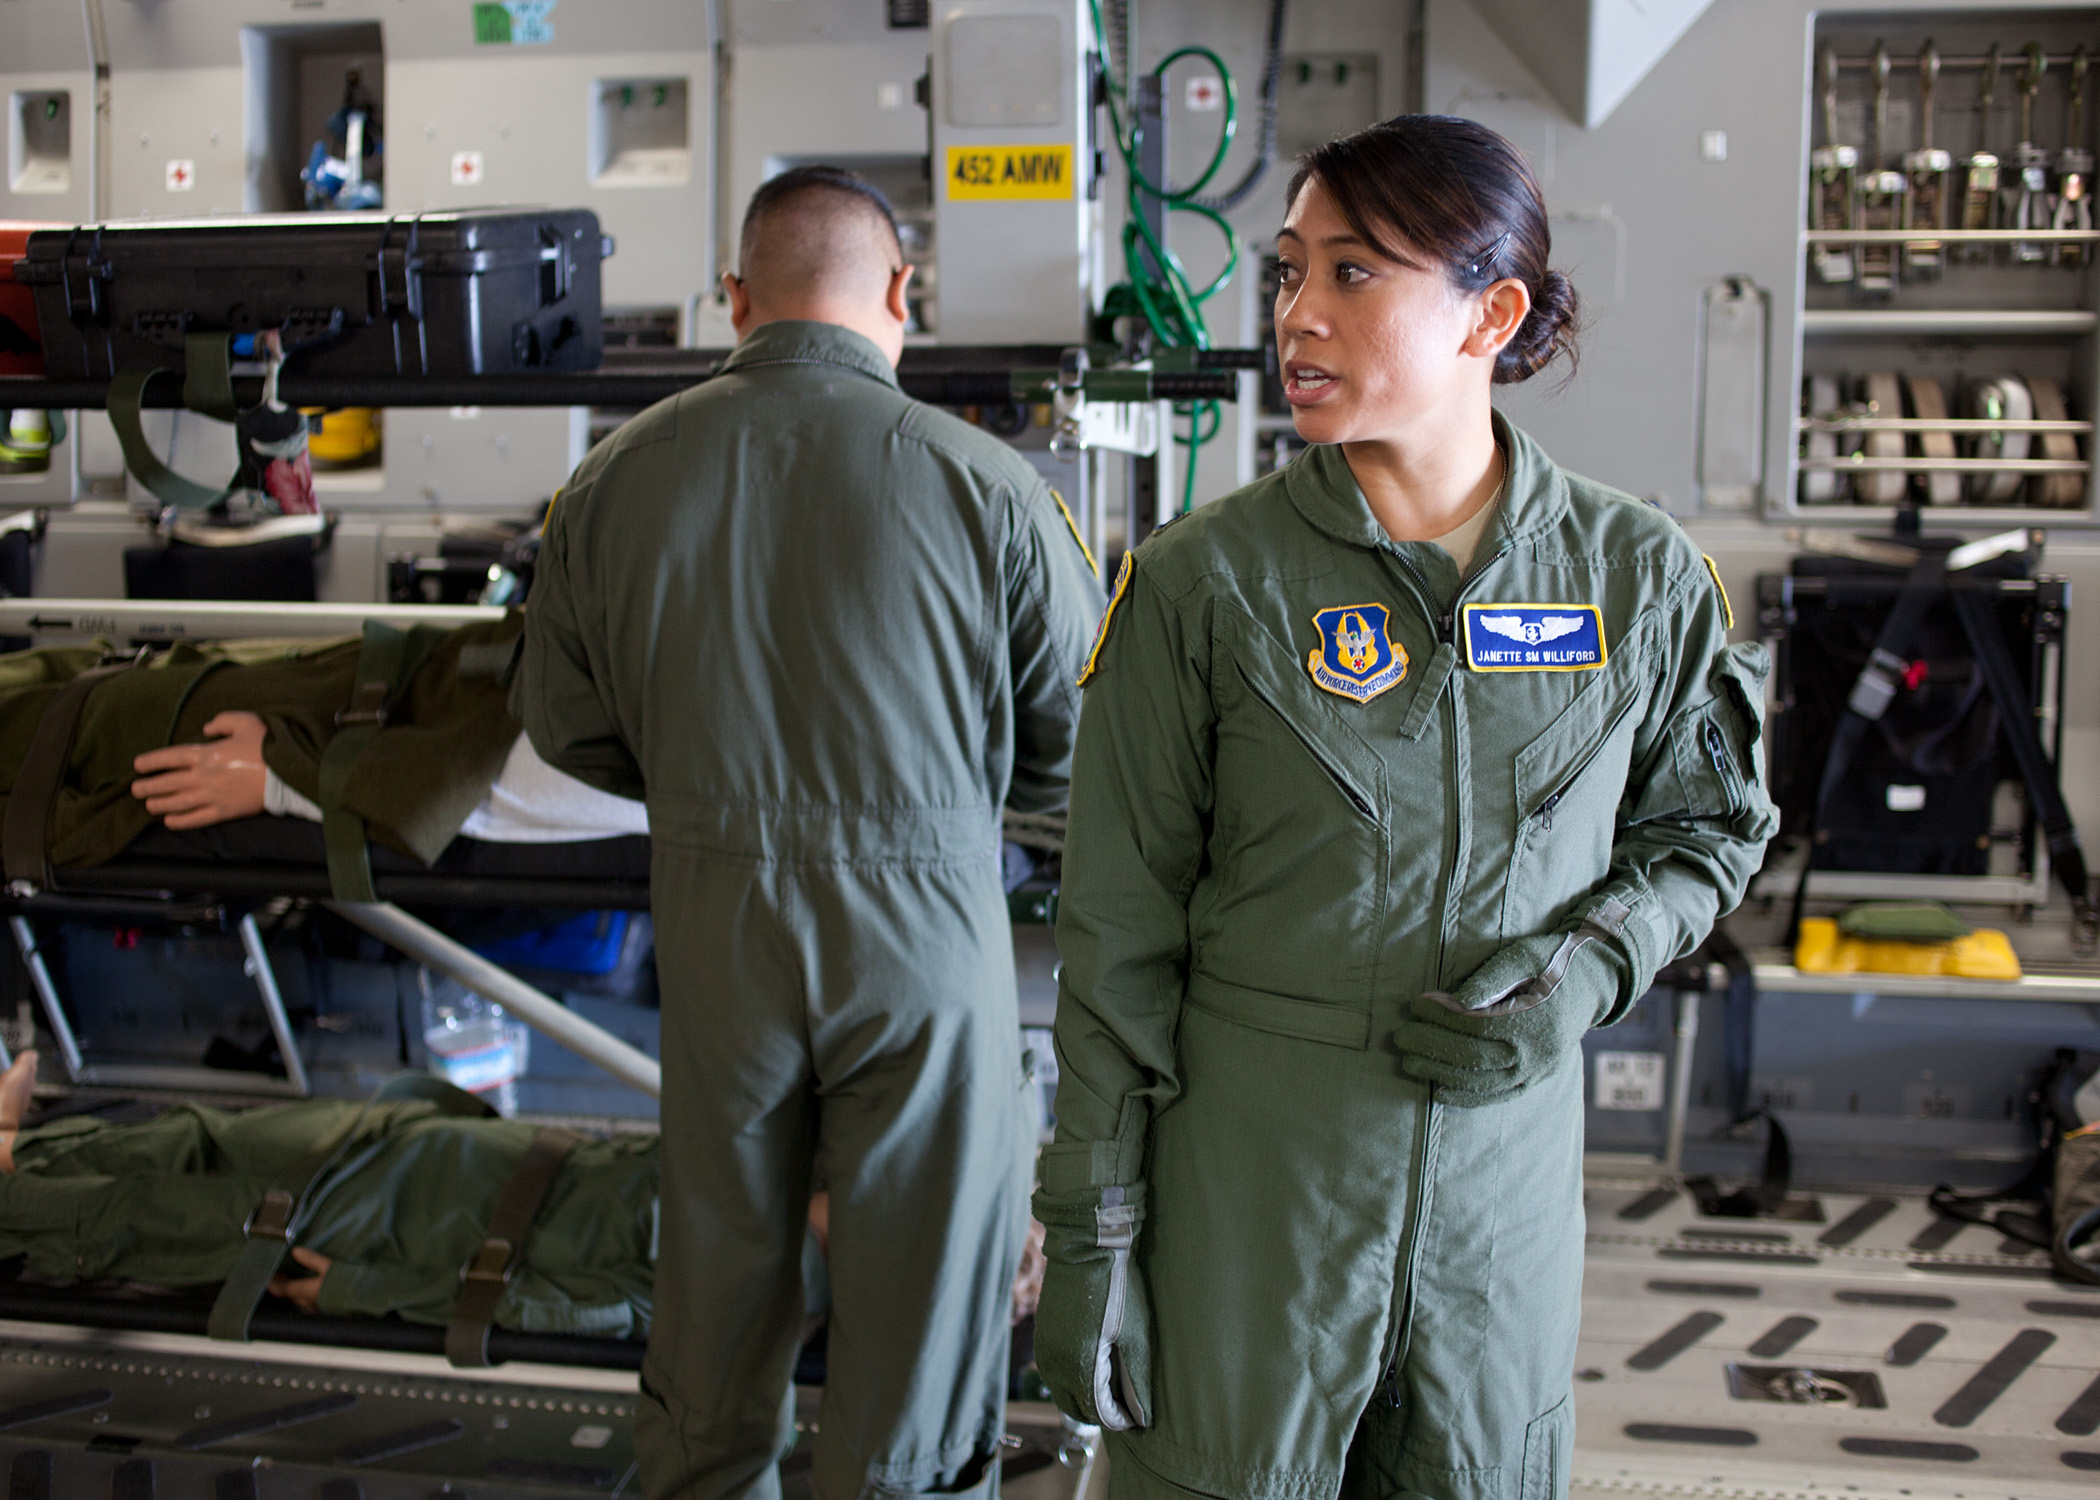
person, military, airforce, army, training, professional, profession, reserve, medics, c17, aeromedical, air force, police officer, military police